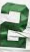
Number: 2